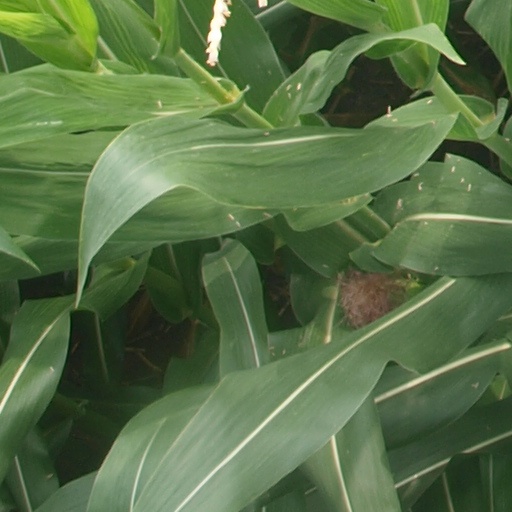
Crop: maize; corn